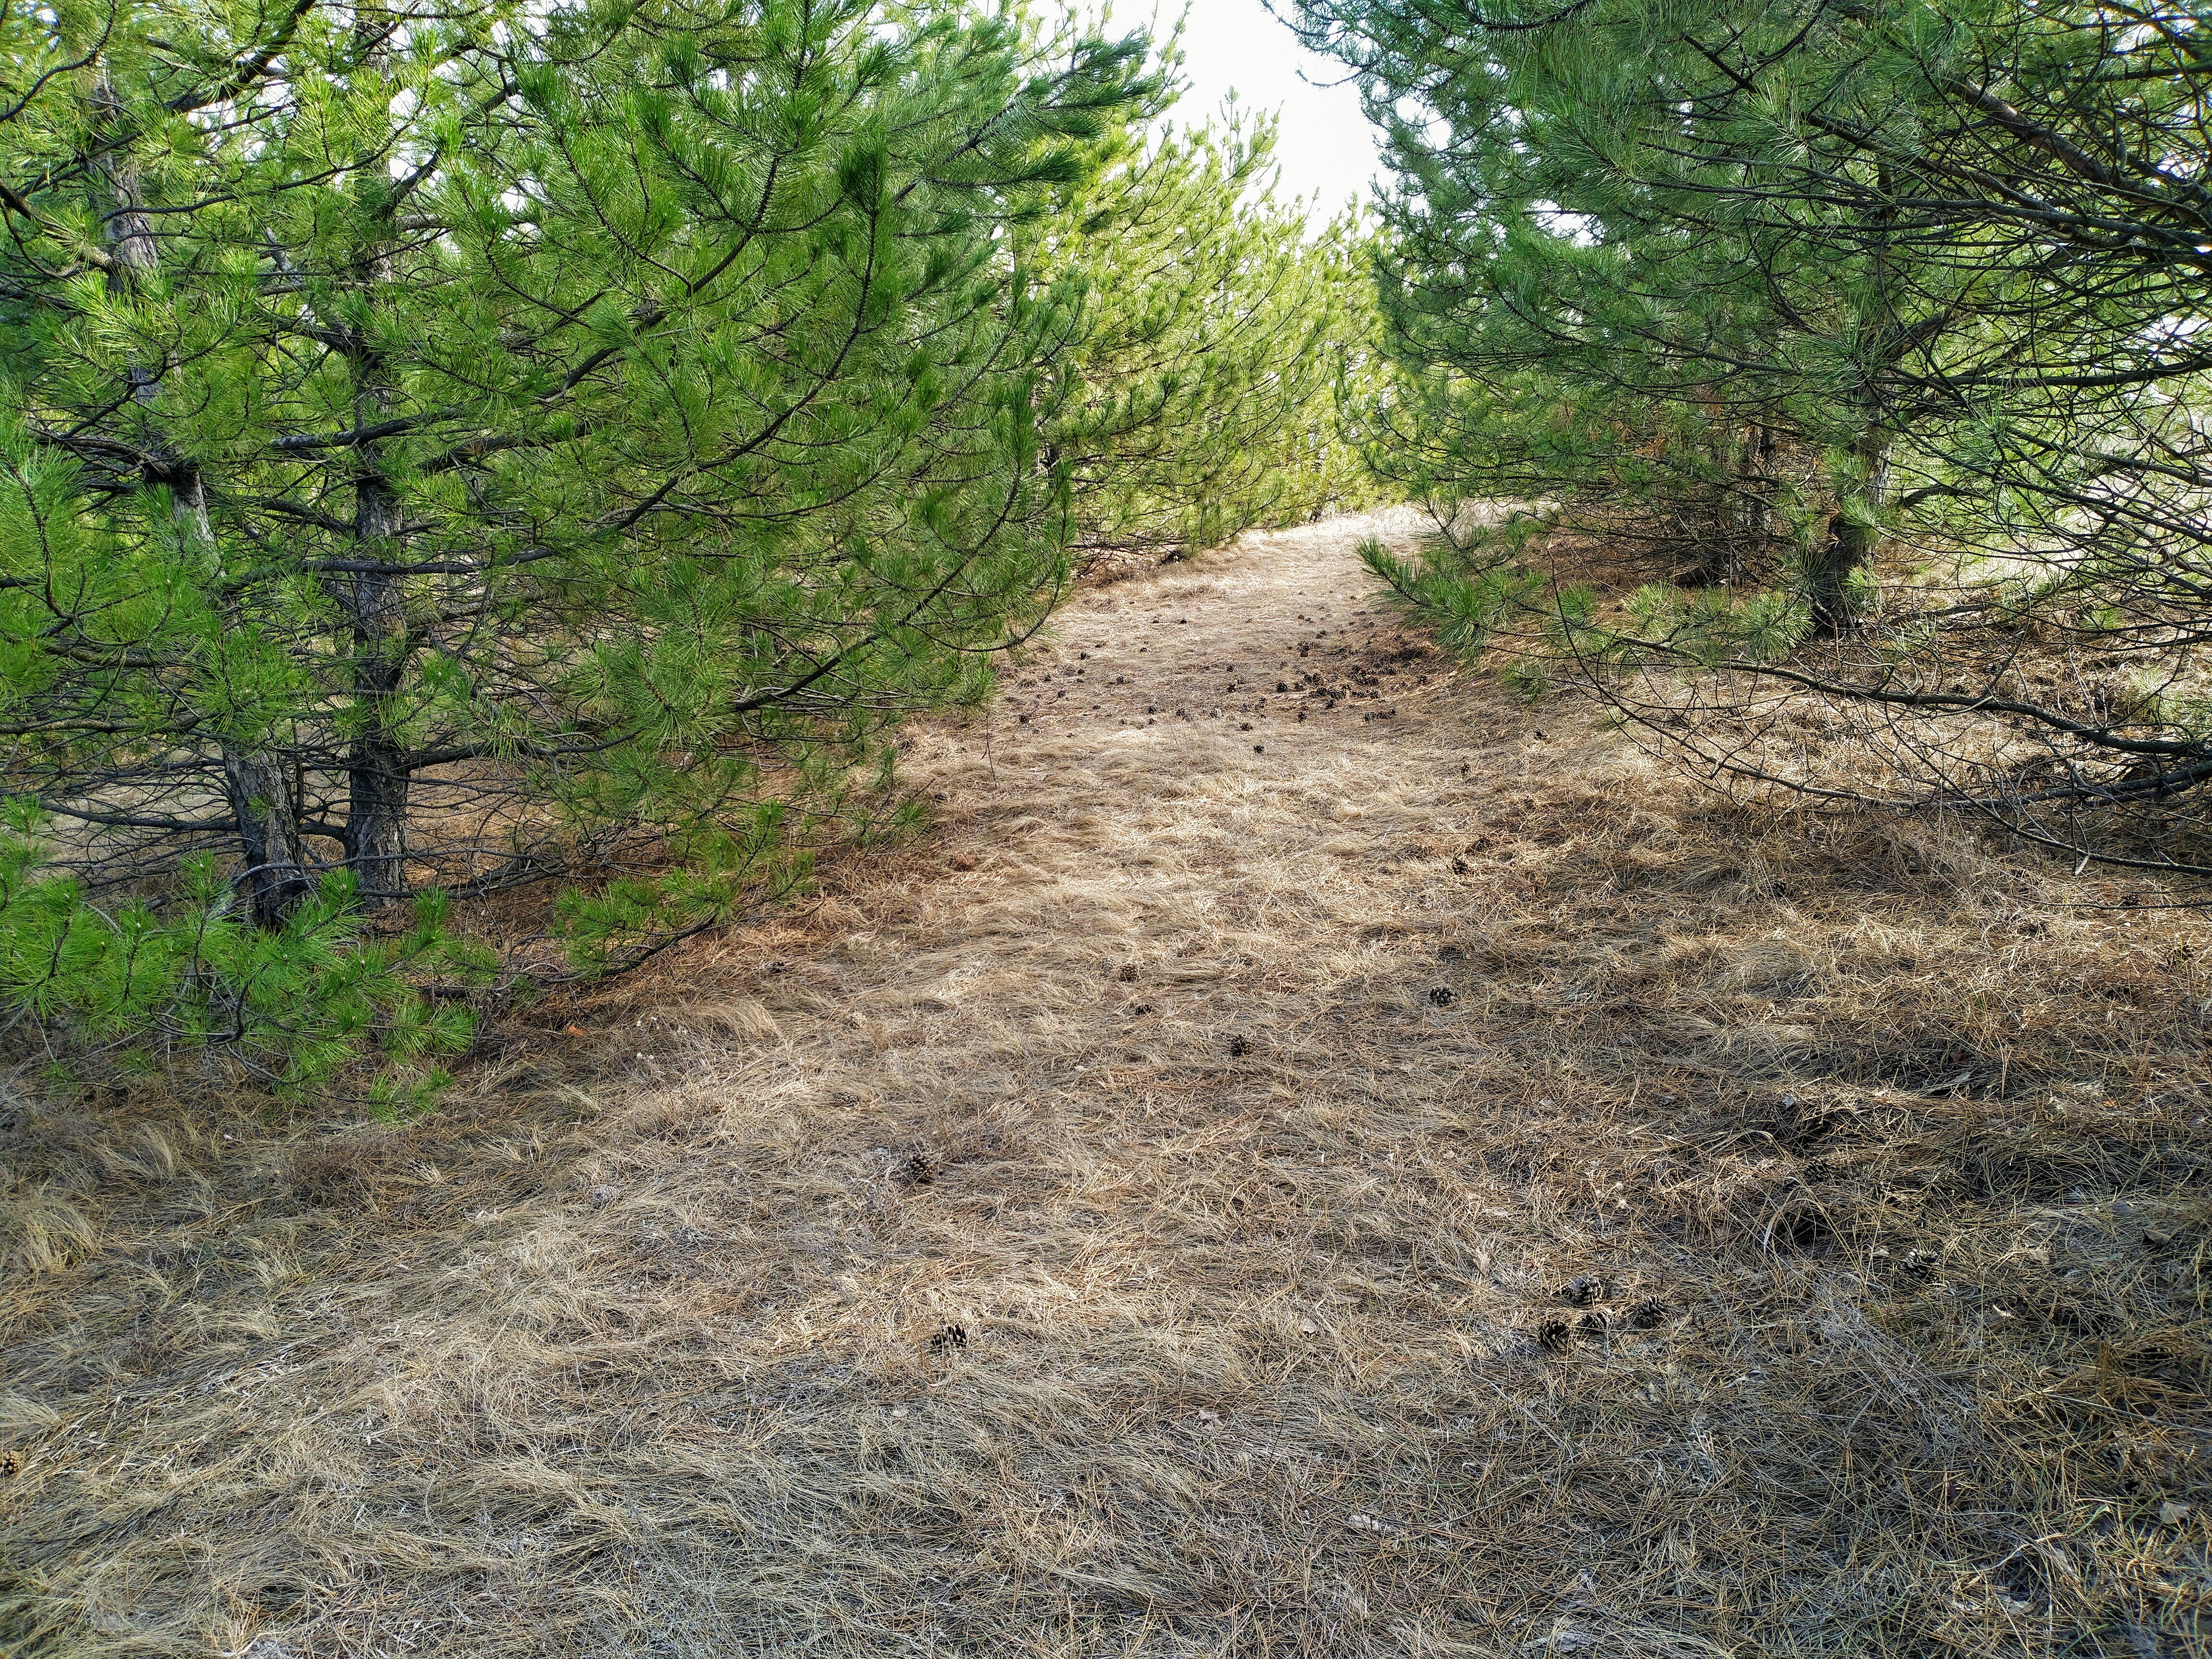
tree, nature, forest, green, wilderness, plant, branch, grove, woodland, coniferous, pine, ecosystem, temperate coniferous forest, natural landscape, grass, groundcover, thoroughfare, shrub, landscape, road, terrestrial plant, road surface, dirt road, temperate broadleaf and mixed forest, sky, soil, slope, subshrub, path, trail, jungle, deciduous, shrubland, tropical and subtropical coniferous forests, twig, chaparral, Northern hardwood forest, trunk, wood, valdivian temperate rain forest, grassland, old growth forest, spruce fir forest, conifer, rock, asphalt, wildlife